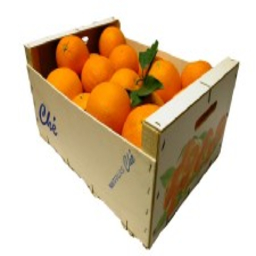
Label: Orange